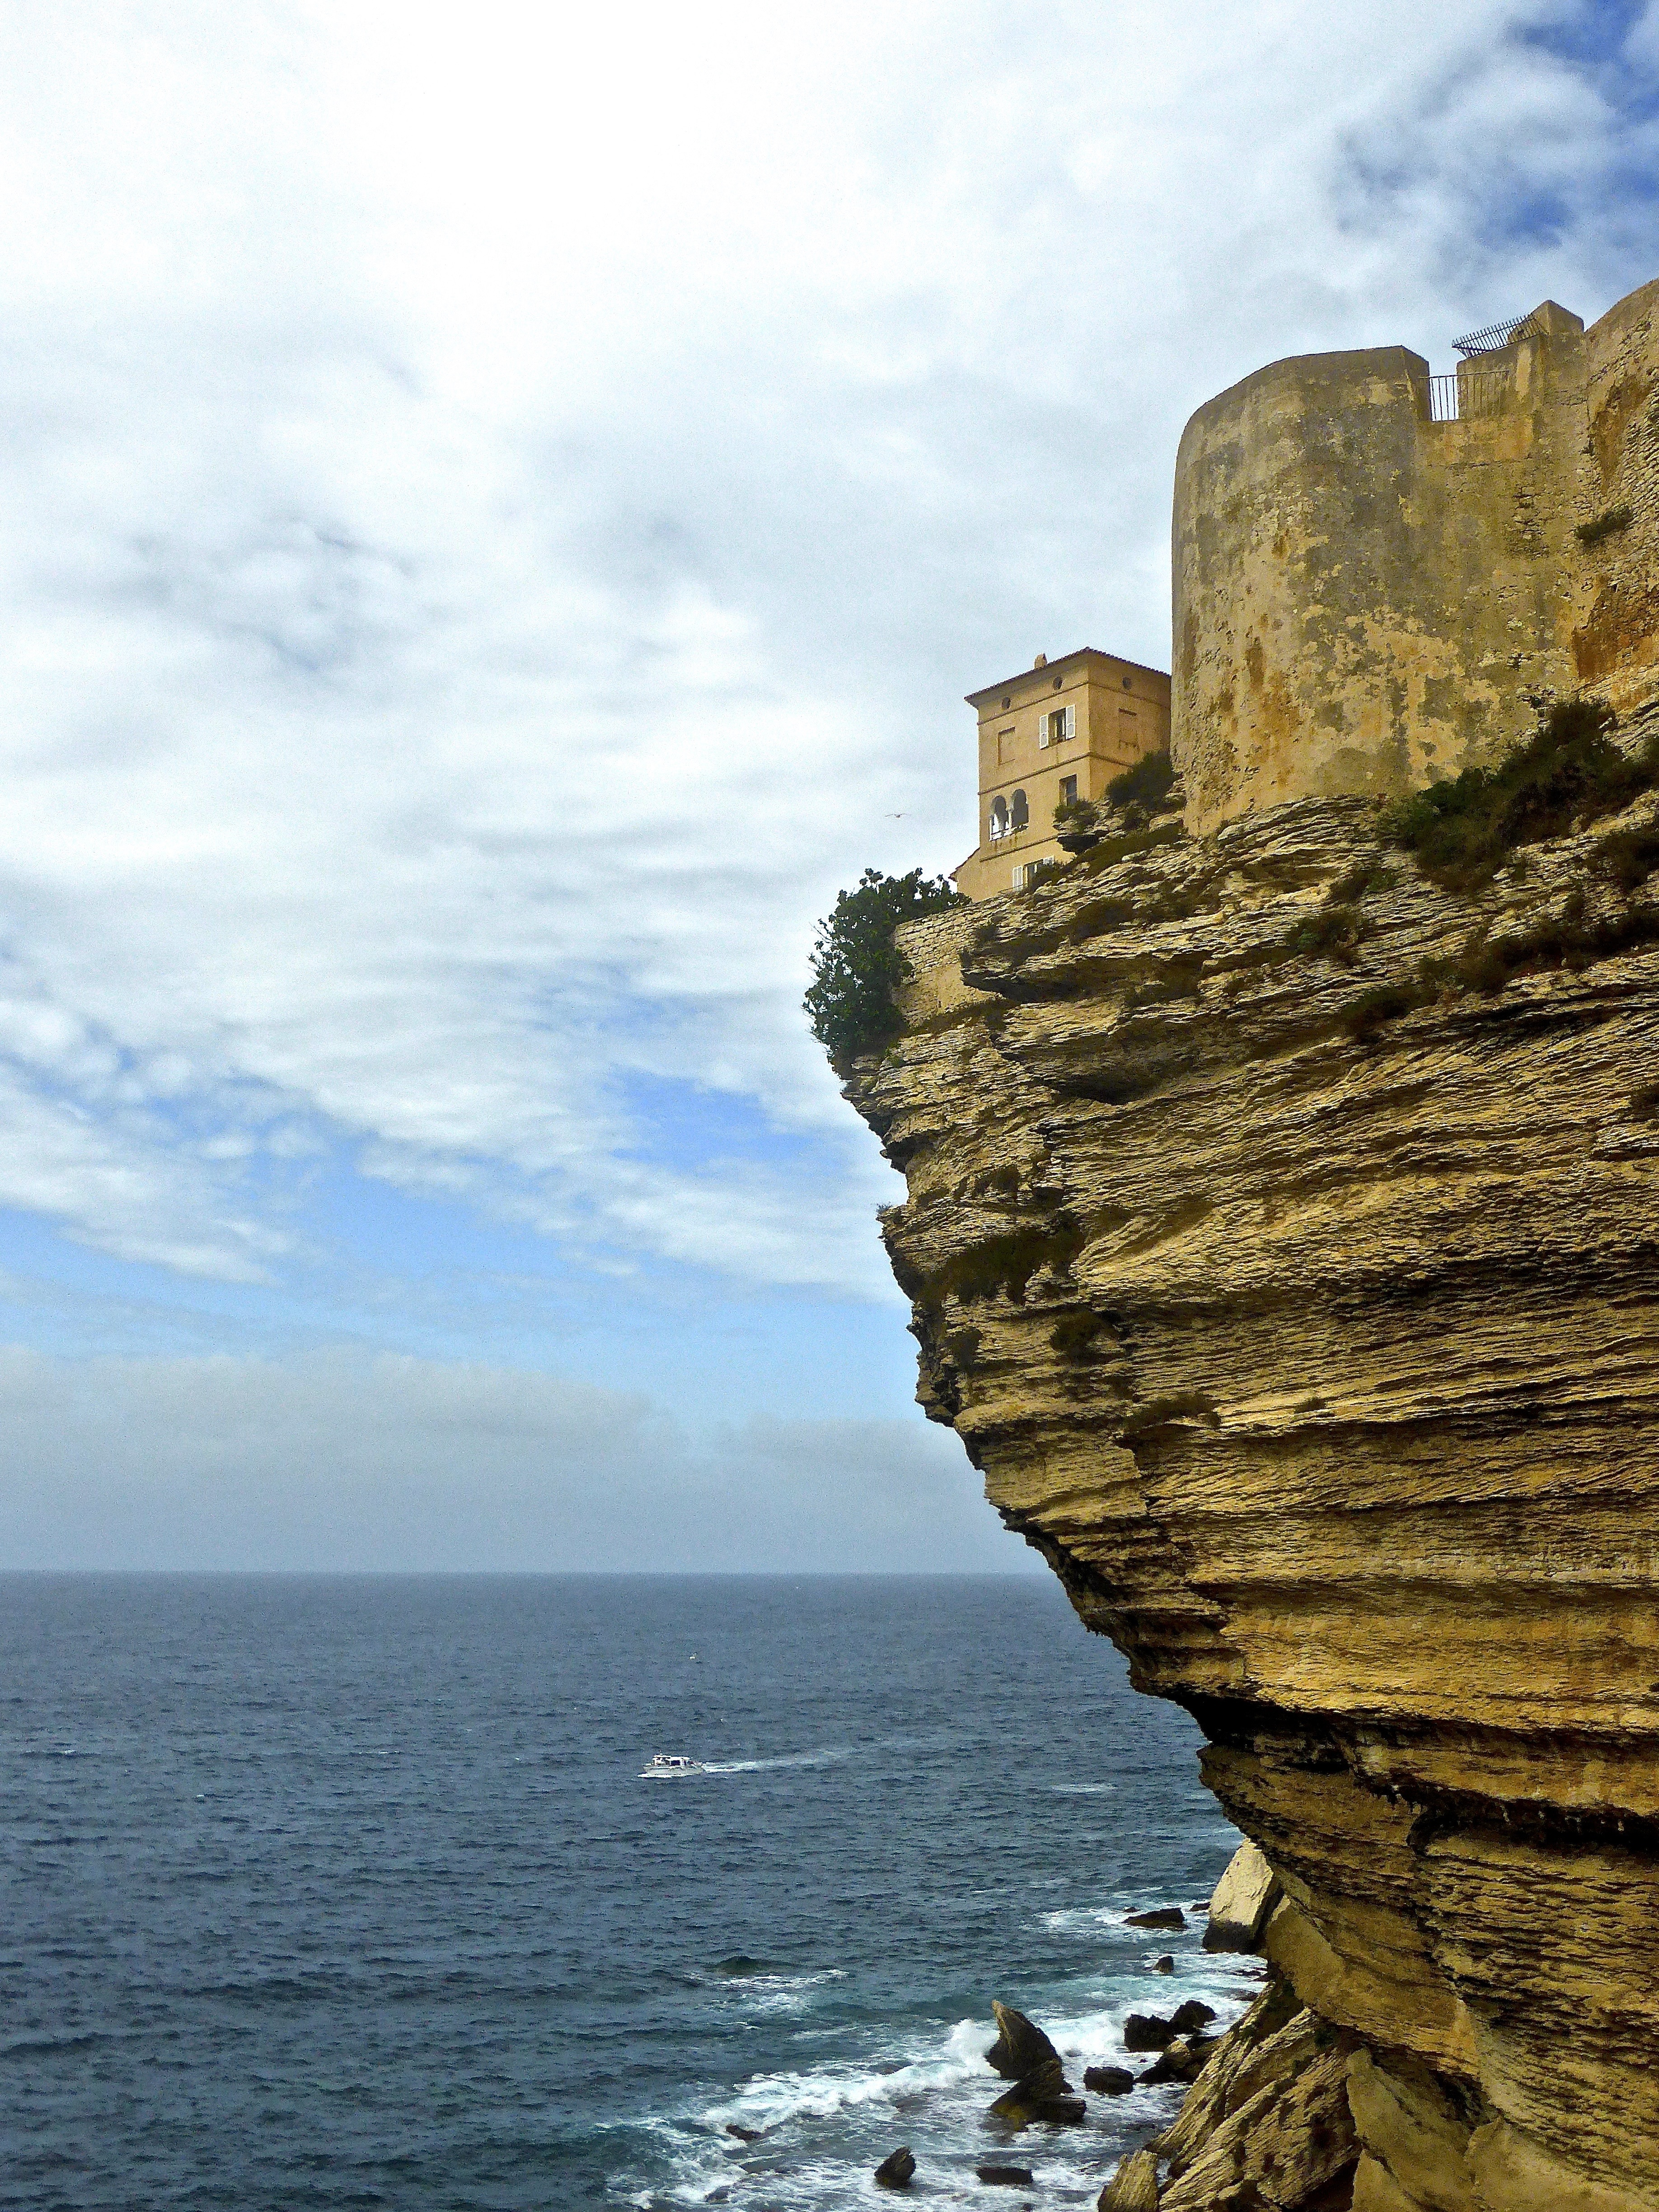
sea, coast, rock, ocean, shore, building, coastal, cliff, tower, seascape, bay, stack, terrain, material, corsica, cape, citadel, bonifacio